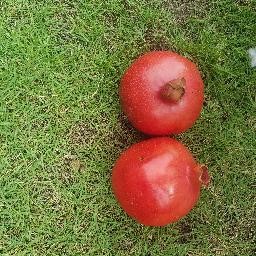
Fruit: Pomegranate
Quality: Good